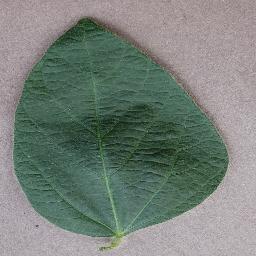
Label: Soybean___healthy